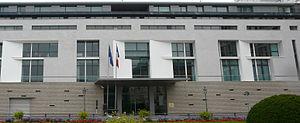
Ambassade de France à Berlin (Allemagne)
L'ambassade de France en Allemagne est la représentation diplomatique de la République française auprès de la République fédérale d'Allemagne. Elle est située à Berlin, la capitale du pays, et son ambassadrice est, depuis 2017, Anne-Marie Descôtes.